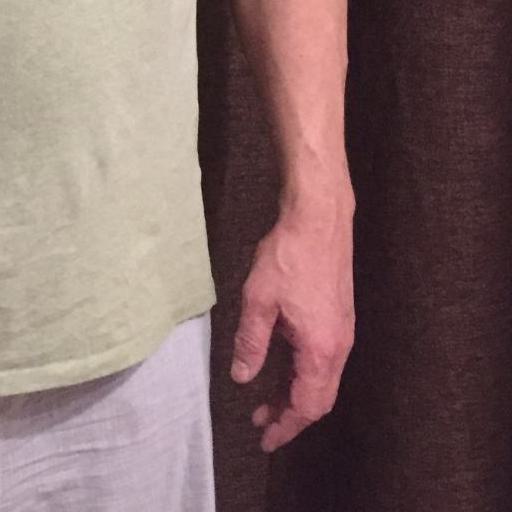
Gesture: no_gesture